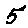
Label: 5